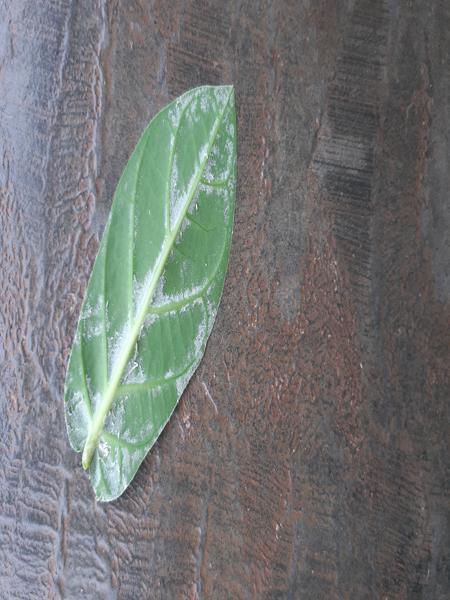
Plant: Ekka